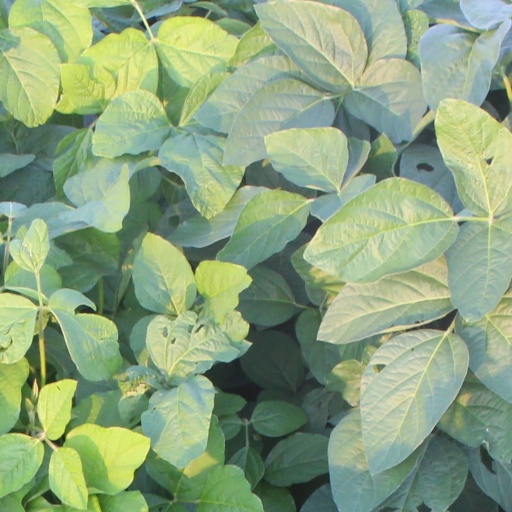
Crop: soybean